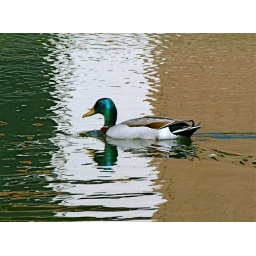
The white and tan colors in the water is the reflection of the neighbors house across the pond.